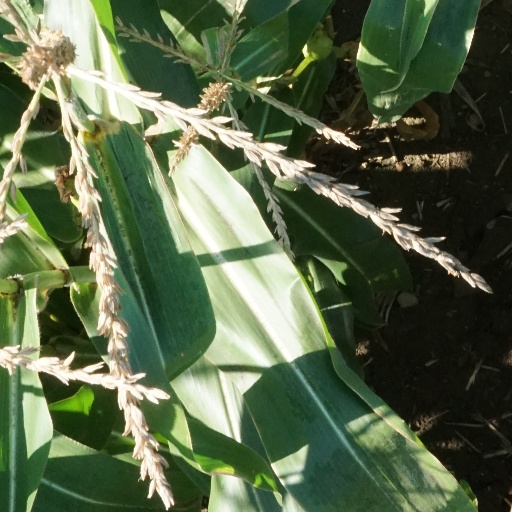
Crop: maize; corn